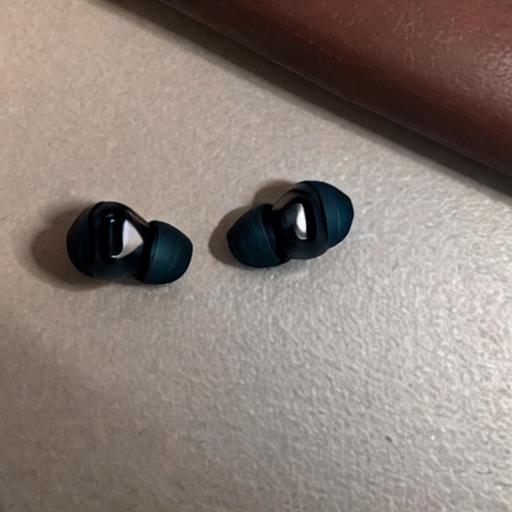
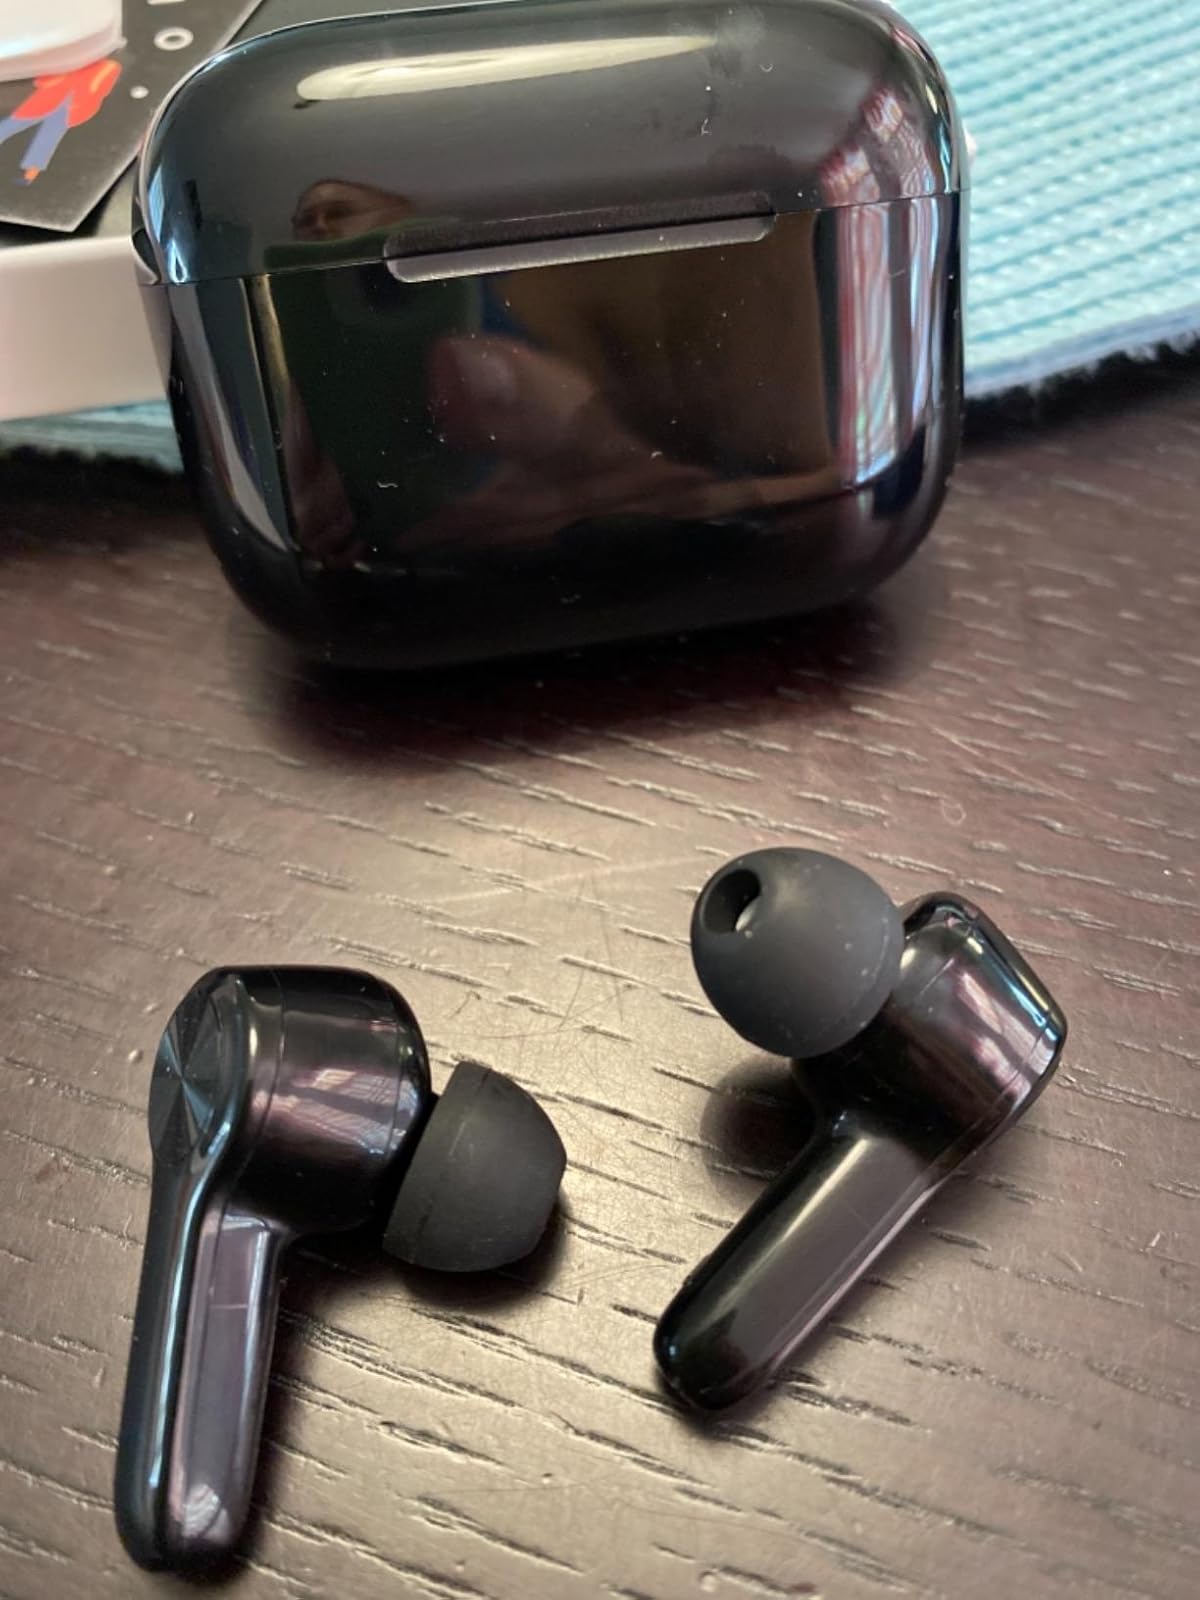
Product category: earbuds
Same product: no